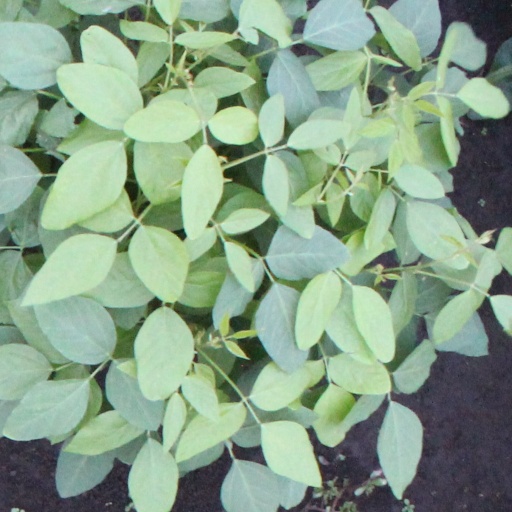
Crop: soybean